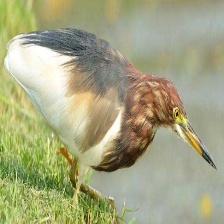
Species: CHINESE POND HERON
Scientific name: ARDEOLA BACCHUS
ImageNet parent category: little_blue_heron